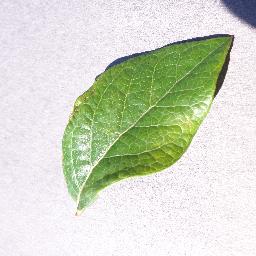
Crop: blueberry
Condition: healthy